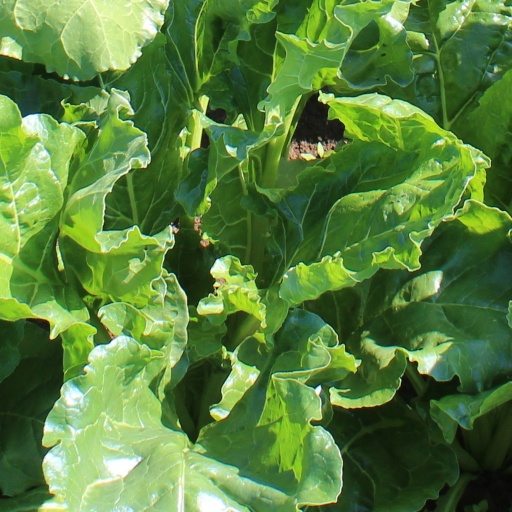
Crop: sugar beet